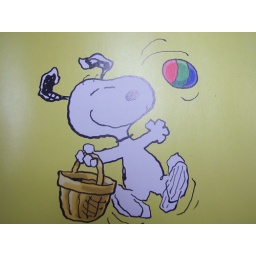
flowers around the house and Myranda's Prom Outfit 4-3-4--09 050